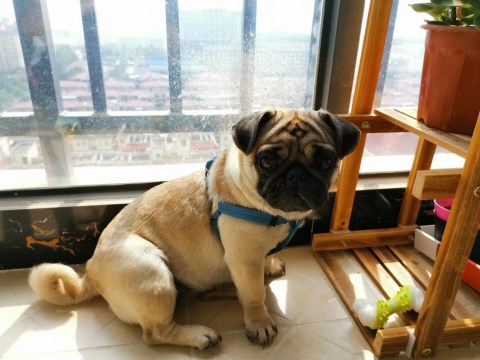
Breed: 798-n000130-pug